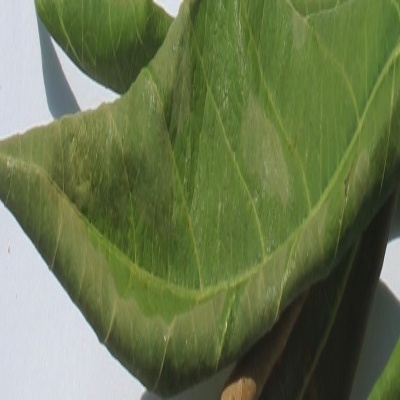
Crop: Cassava
Condition: bacterial blight